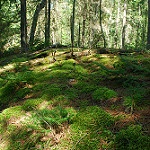
Label: forest